Visa requirements for Polish citizens

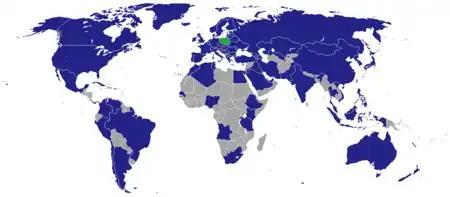
Diplomatic missions of Poland

In a non-EU country where there is no Polish embassy, Polish citizens, like all other EU citizens, have the right to get consular protection from the embassy of any other EU country present in that country.